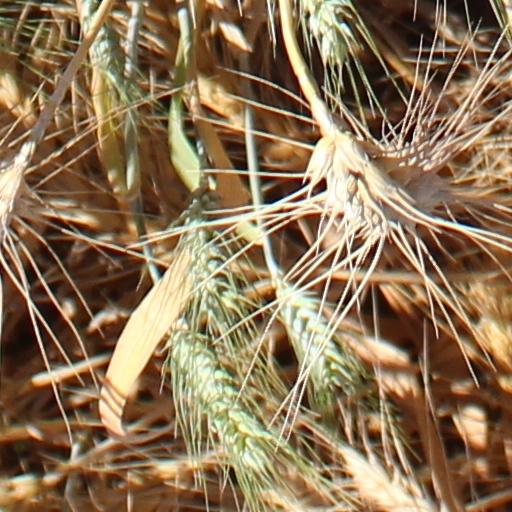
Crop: wheat